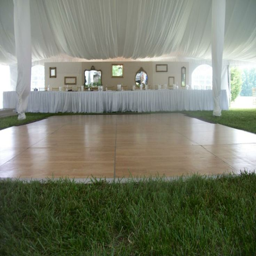
rent this dance floor for your next event !